Risk-limiting audit

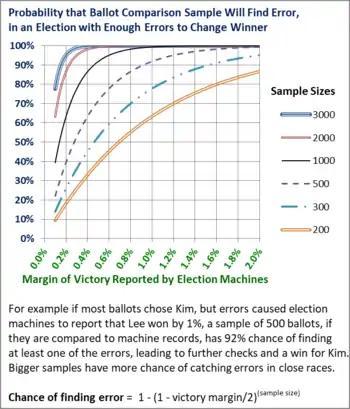
When sample sizes are limited by budget, they still have some likelihood of catching errors.

When Maryland evaluated audit methods, it noted that local boards of elections could not budget, or plan staffing, for risk-limiting audits, since the sample "is highly dependent on the margin of victory in any given audited contest... A very close margin of victory could... require days of staff work, possibly compromising the local certification deadline."